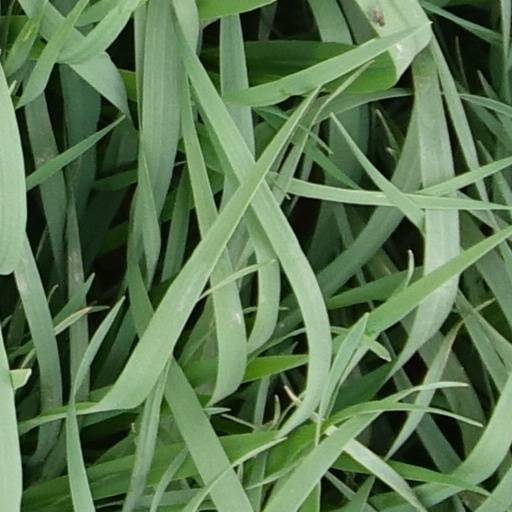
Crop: wheat